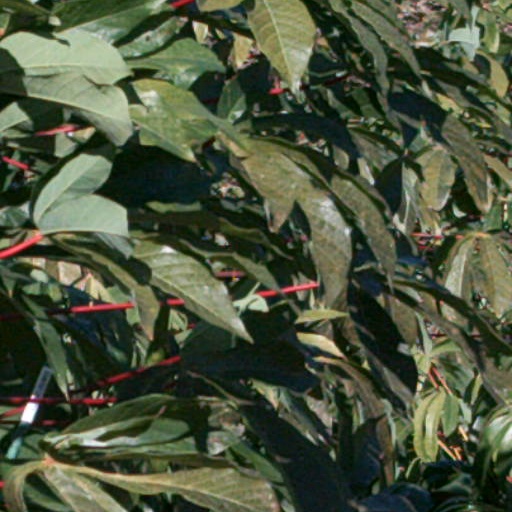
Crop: cassava